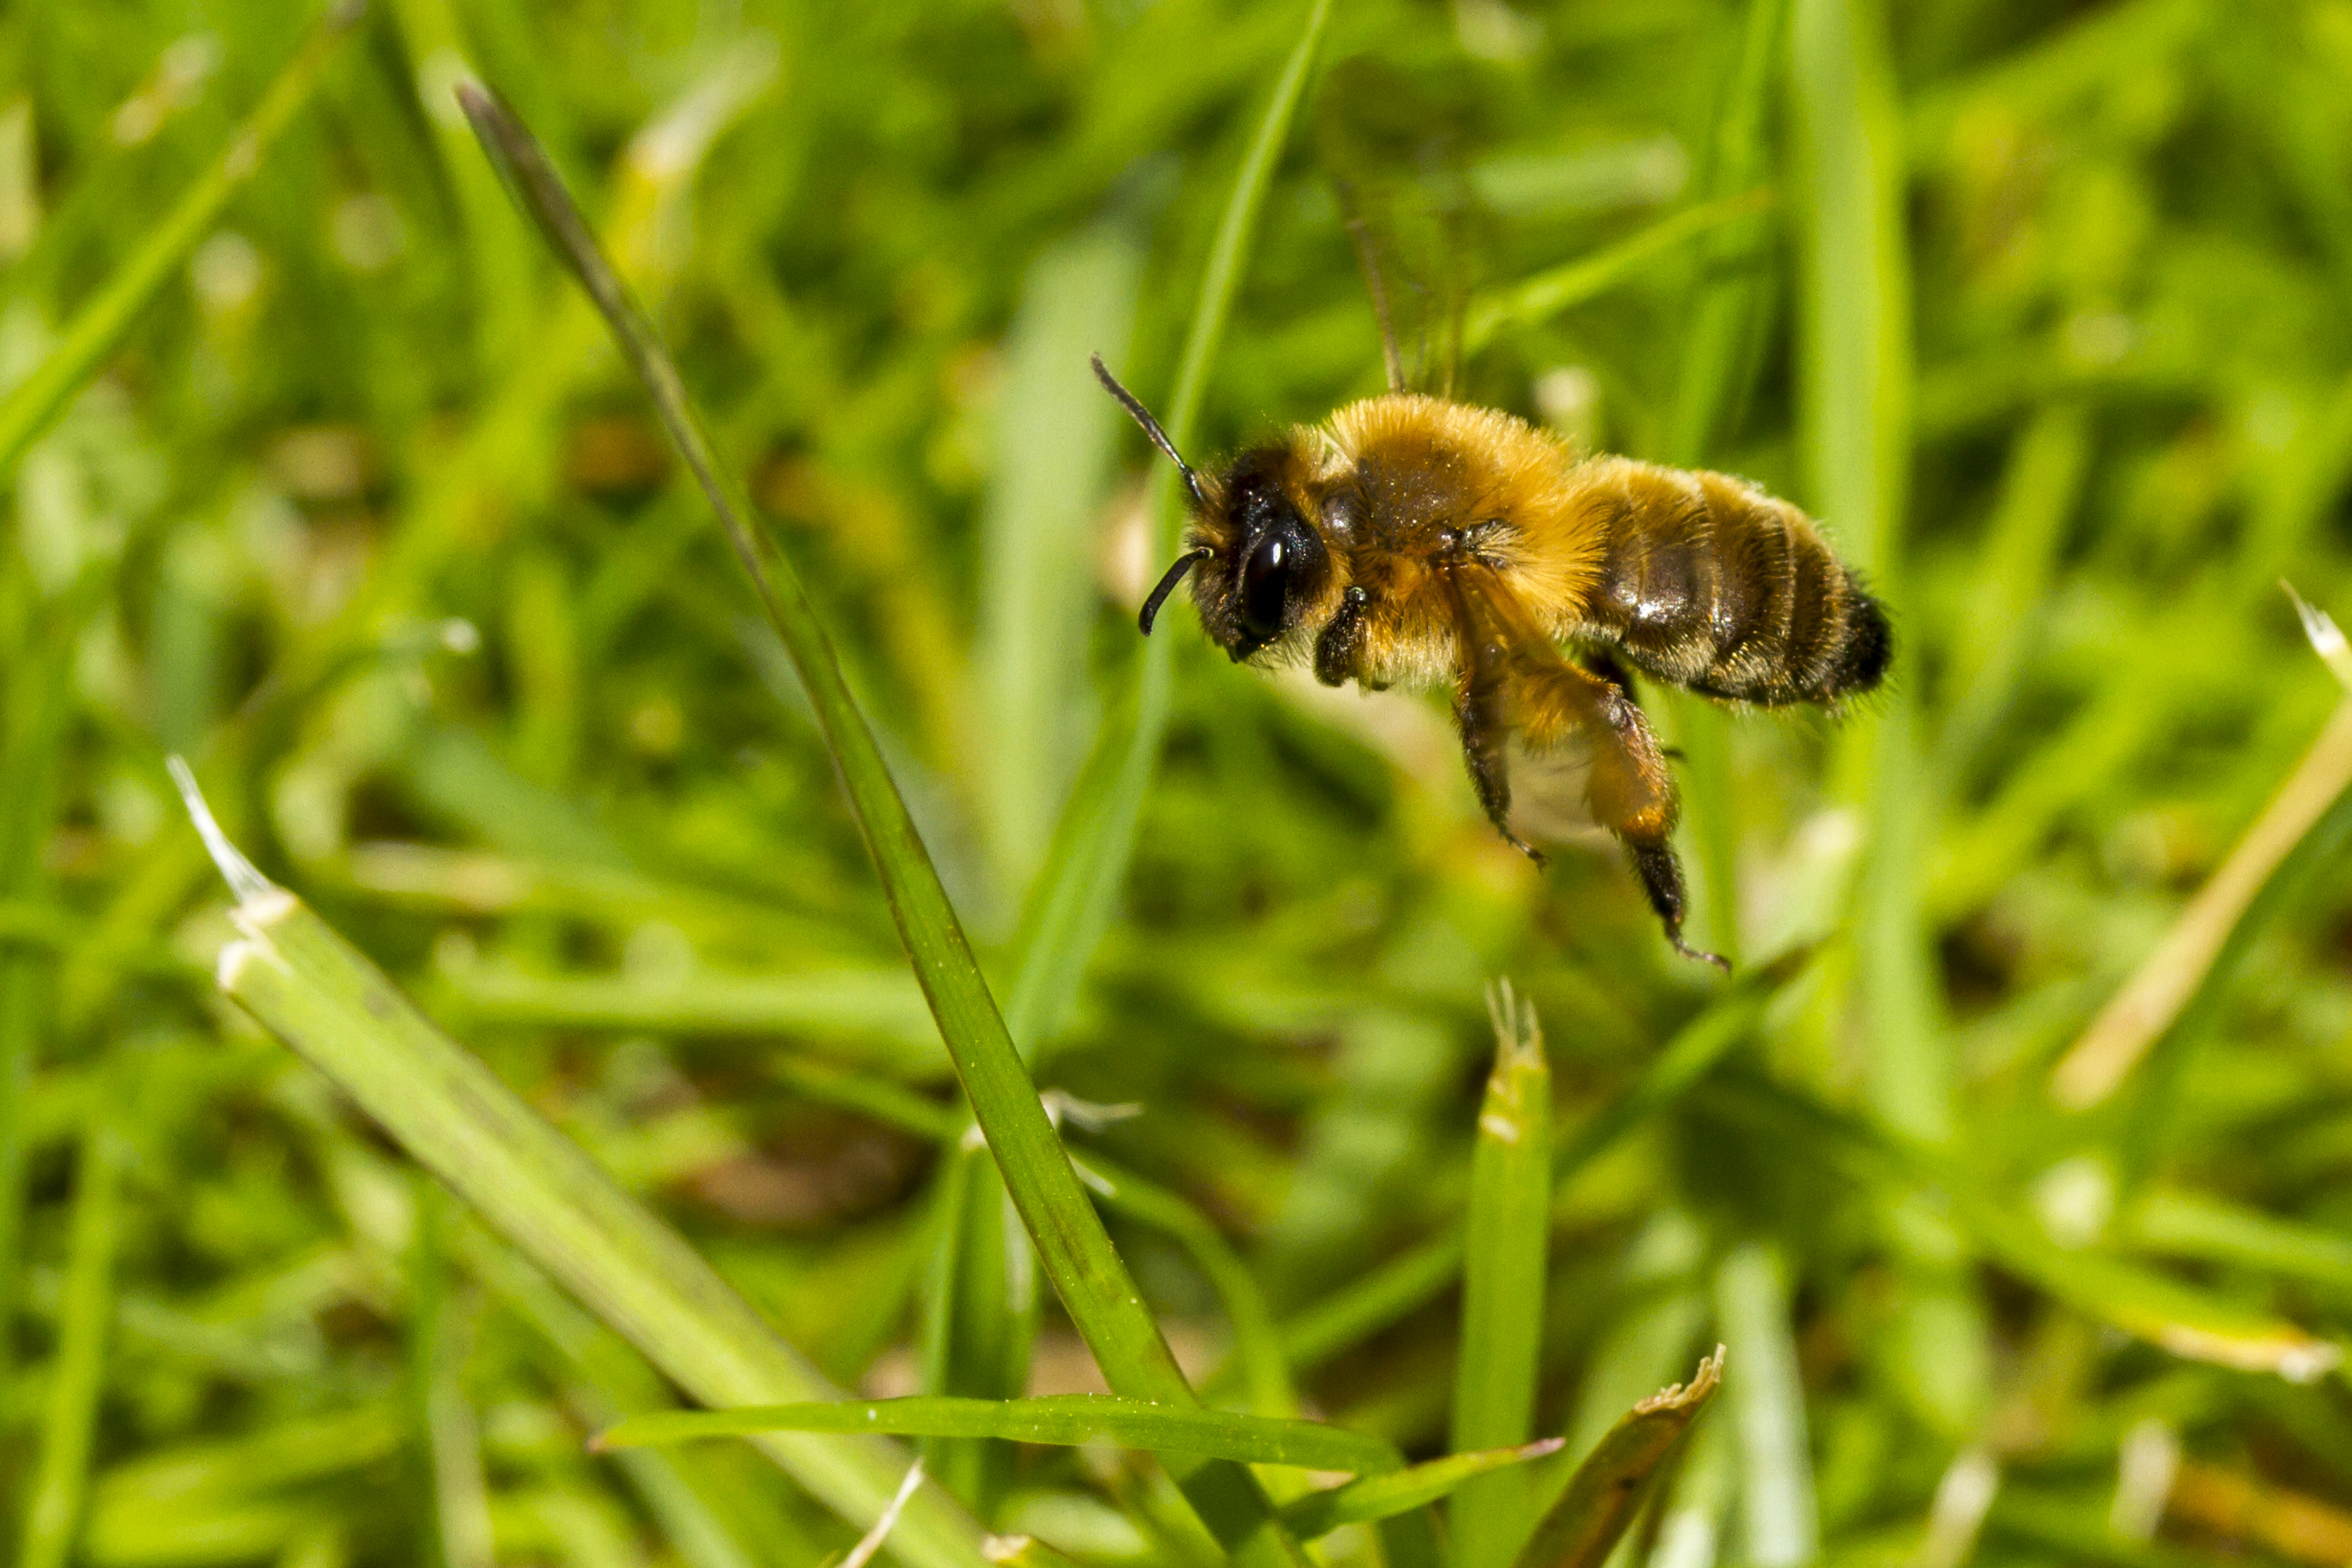
nature, grass, plant, lawn, meadow, prairie, flower, wildlife, pollen, insect, macro, garden, flora, fauna, invertebrate, wildflower, close up, outdoors, uk, bee, canon7d, nectar, inflight, nikkvalentine, peterborough, canon60mmmacrousm, macro photography, honey bee, pollinator, membrane winged insect